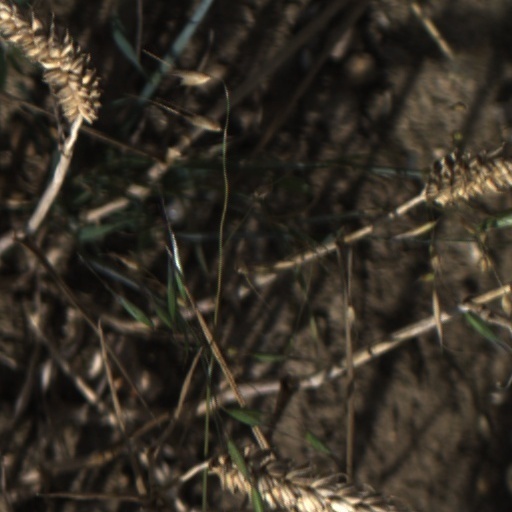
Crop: wheat